Bye Bye Blondie

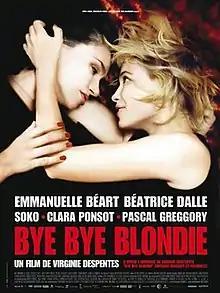
Film poster

Bye Bye Blondie is a 2012 French comedy film directed by Virginie Despentes.